Question: Please indicate a possible affordance area of book that can be used for holding
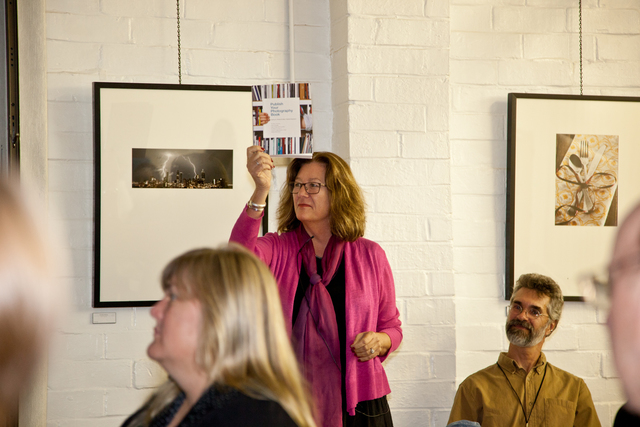
Answer: [249.5, 80.5, 314.5, 161.5]